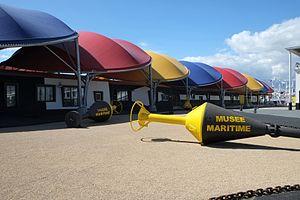
Musée Maritime de La Rochelle Charente-Maritime France
Le Musée maritime de La Rochelle est un musée à flot, situé dans l'ancien bassin des chalutiers du Vieux-Port. Depuis avril 2015 le musée est complété par une partie à « terre » installée derrière l'Espace Encan dans des petits pavillons couverts de « chips » faits de toiles colorées.